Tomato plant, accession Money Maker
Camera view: tilt-top (135 deg); turntable rotation: 120 degrees
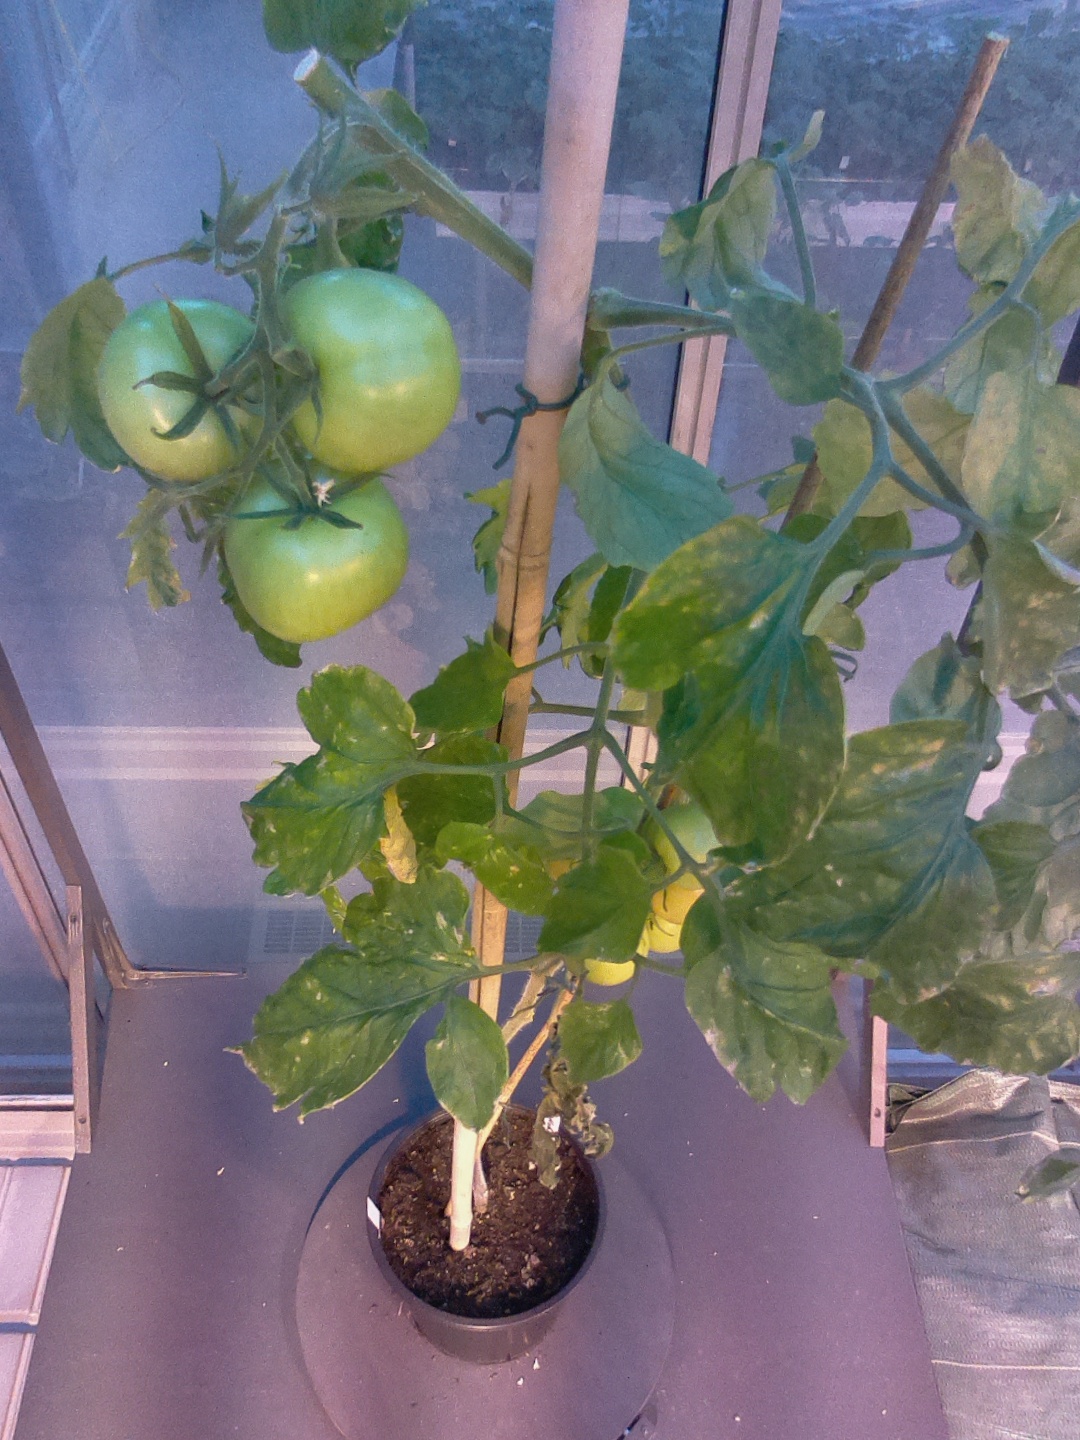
BBCH growth stage 80: fruits start showing typical ripe color (orange -> red)